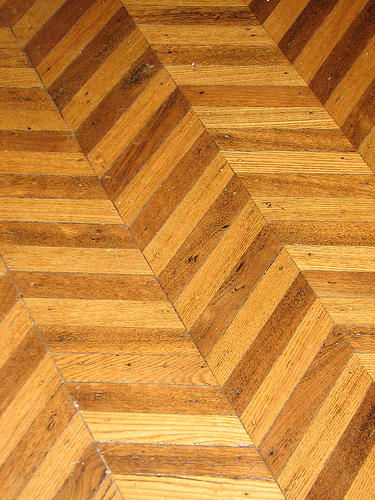
Texture: zigzagged